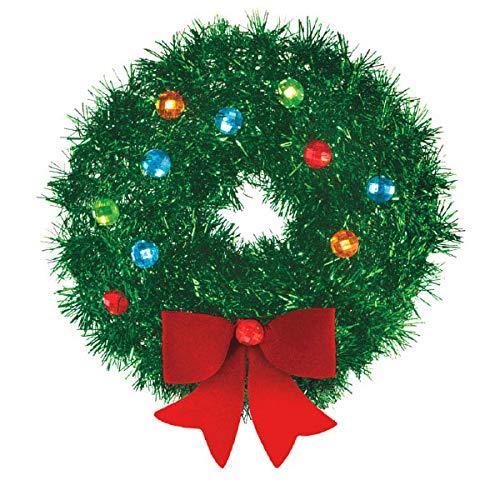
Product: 3D Christmas Mini Tinsel Wreath with Bow, 12 Ct
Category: Toys & Games | Party Supplies
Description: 12 3D wreaths with bows.
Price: $35.68
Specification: ProductDimensions:6.9x7x6.2inches|ItemWeight:1.48pounds|ShippingWeight:1.48pounds(Viewshippingratesandpolicies)|ASIN:B07NW7PSTW|Itemmodelnumber:241914|Manufacturerrecommendedage:0-10years